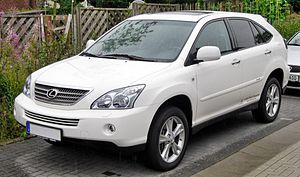
Lexus RX / Anden generation
Lexus RX er en siden 1997 bygget femdørs SUV fra Toyotas luksusmærke Lexus. Bilen var oprindeligt ikke beregnet til det europæiske marked, men kom dog hertil i 2000. I Nordamerika, Europa og Asien sælges bilen under Lexus-navnet, mens den i Japan hedder Toyota Harrier. RX-serien blev introduceret i Japan i 1997, og i Nordamerika i 1998. RX-serien var blandt de første SUV'er på markedet.